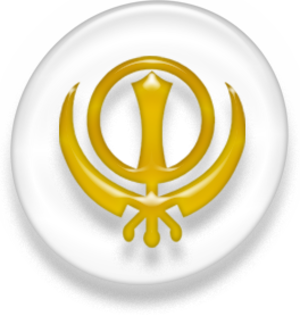
Guru Gobind Singh est le dernier des dix Gurus du sikhisme et le créateur du Khalsa, l'ordre chevaleresque des sikhs.